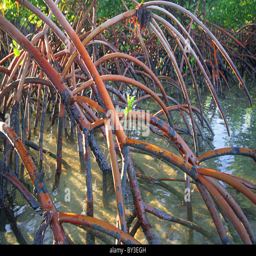
mangrove trees and roots in a tidal estuary